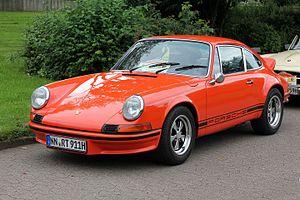
La Voiture du siècle est un prix international qui a été donné à la voiture du XXᵉ siècle la plus influente dans le monde. Le processus d'élection était supervisé par la Global Automotive Elections Foundation. Le vainqueur, la Ford T, a été annoncé lors d'un gala le 18 décembre 1999 à Las Vegas, Nevada.